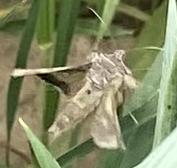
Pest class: occasional_pest